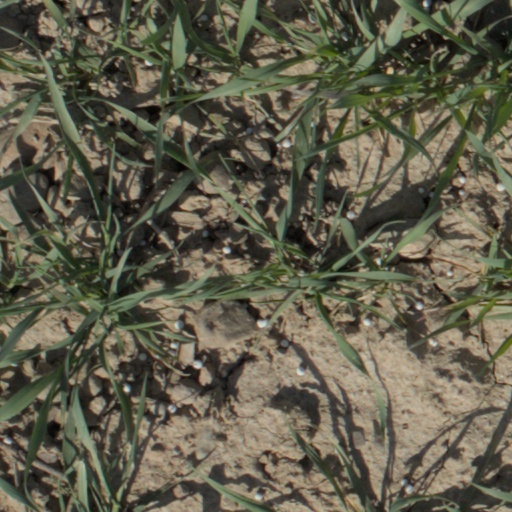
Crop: wheat